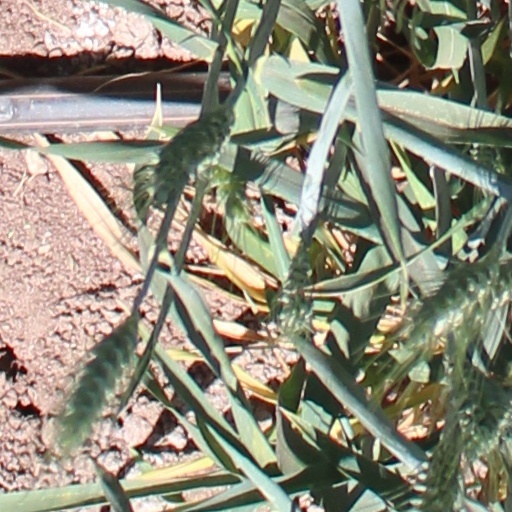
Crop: wheat